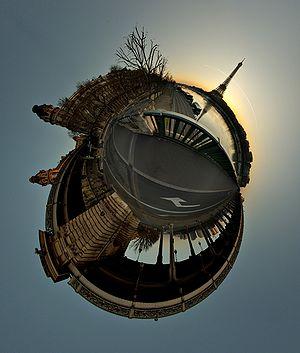
En géométrie et en cartographie, la projection stéréographique est une projection cartographique azimutale permettant de représenter une sphère privée d'un point sur un plan. On convient souvent que le point dont on prive la sphère sera un des pôles de celle-ci ; le plan de projection peut être celui qui sépare les deux hémisphères, nord et sud, de la sphère, qu'on appelle plan équatorial. On peut également faire une projection stéréographique sur n'importe quel plan parallèle au plan équatorial pourvu qu'il ne contienne pas le point dont on a privé la sphère.